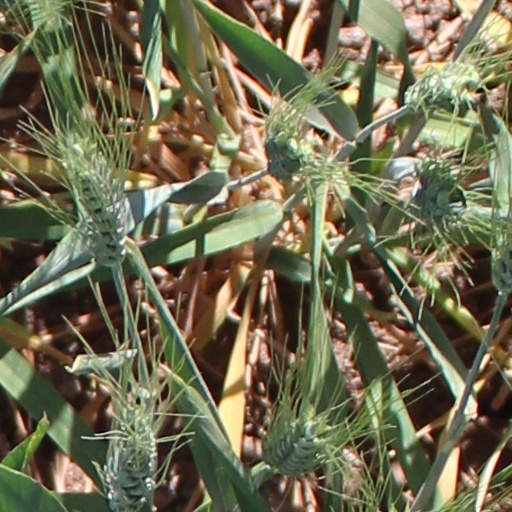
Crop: wheat